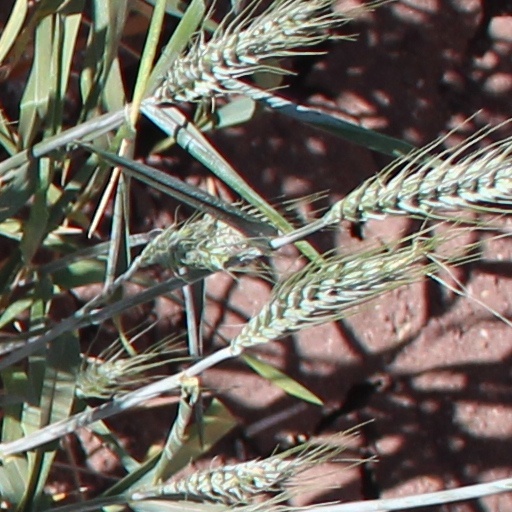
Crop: wheat